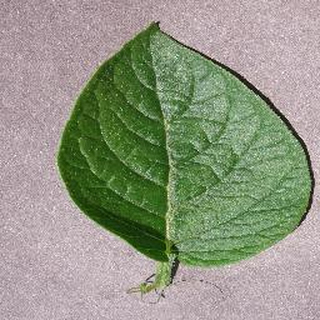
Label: healthy_potato